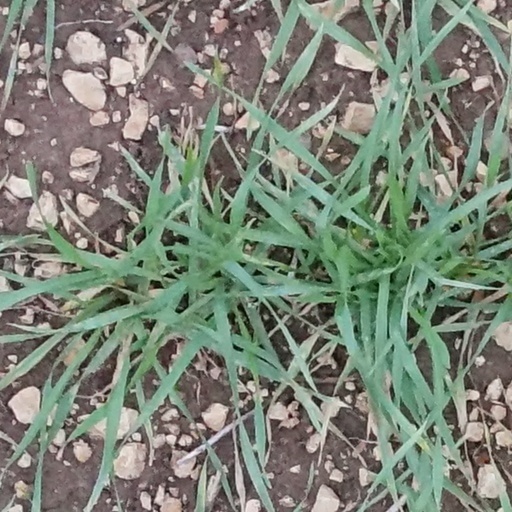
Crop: wheat